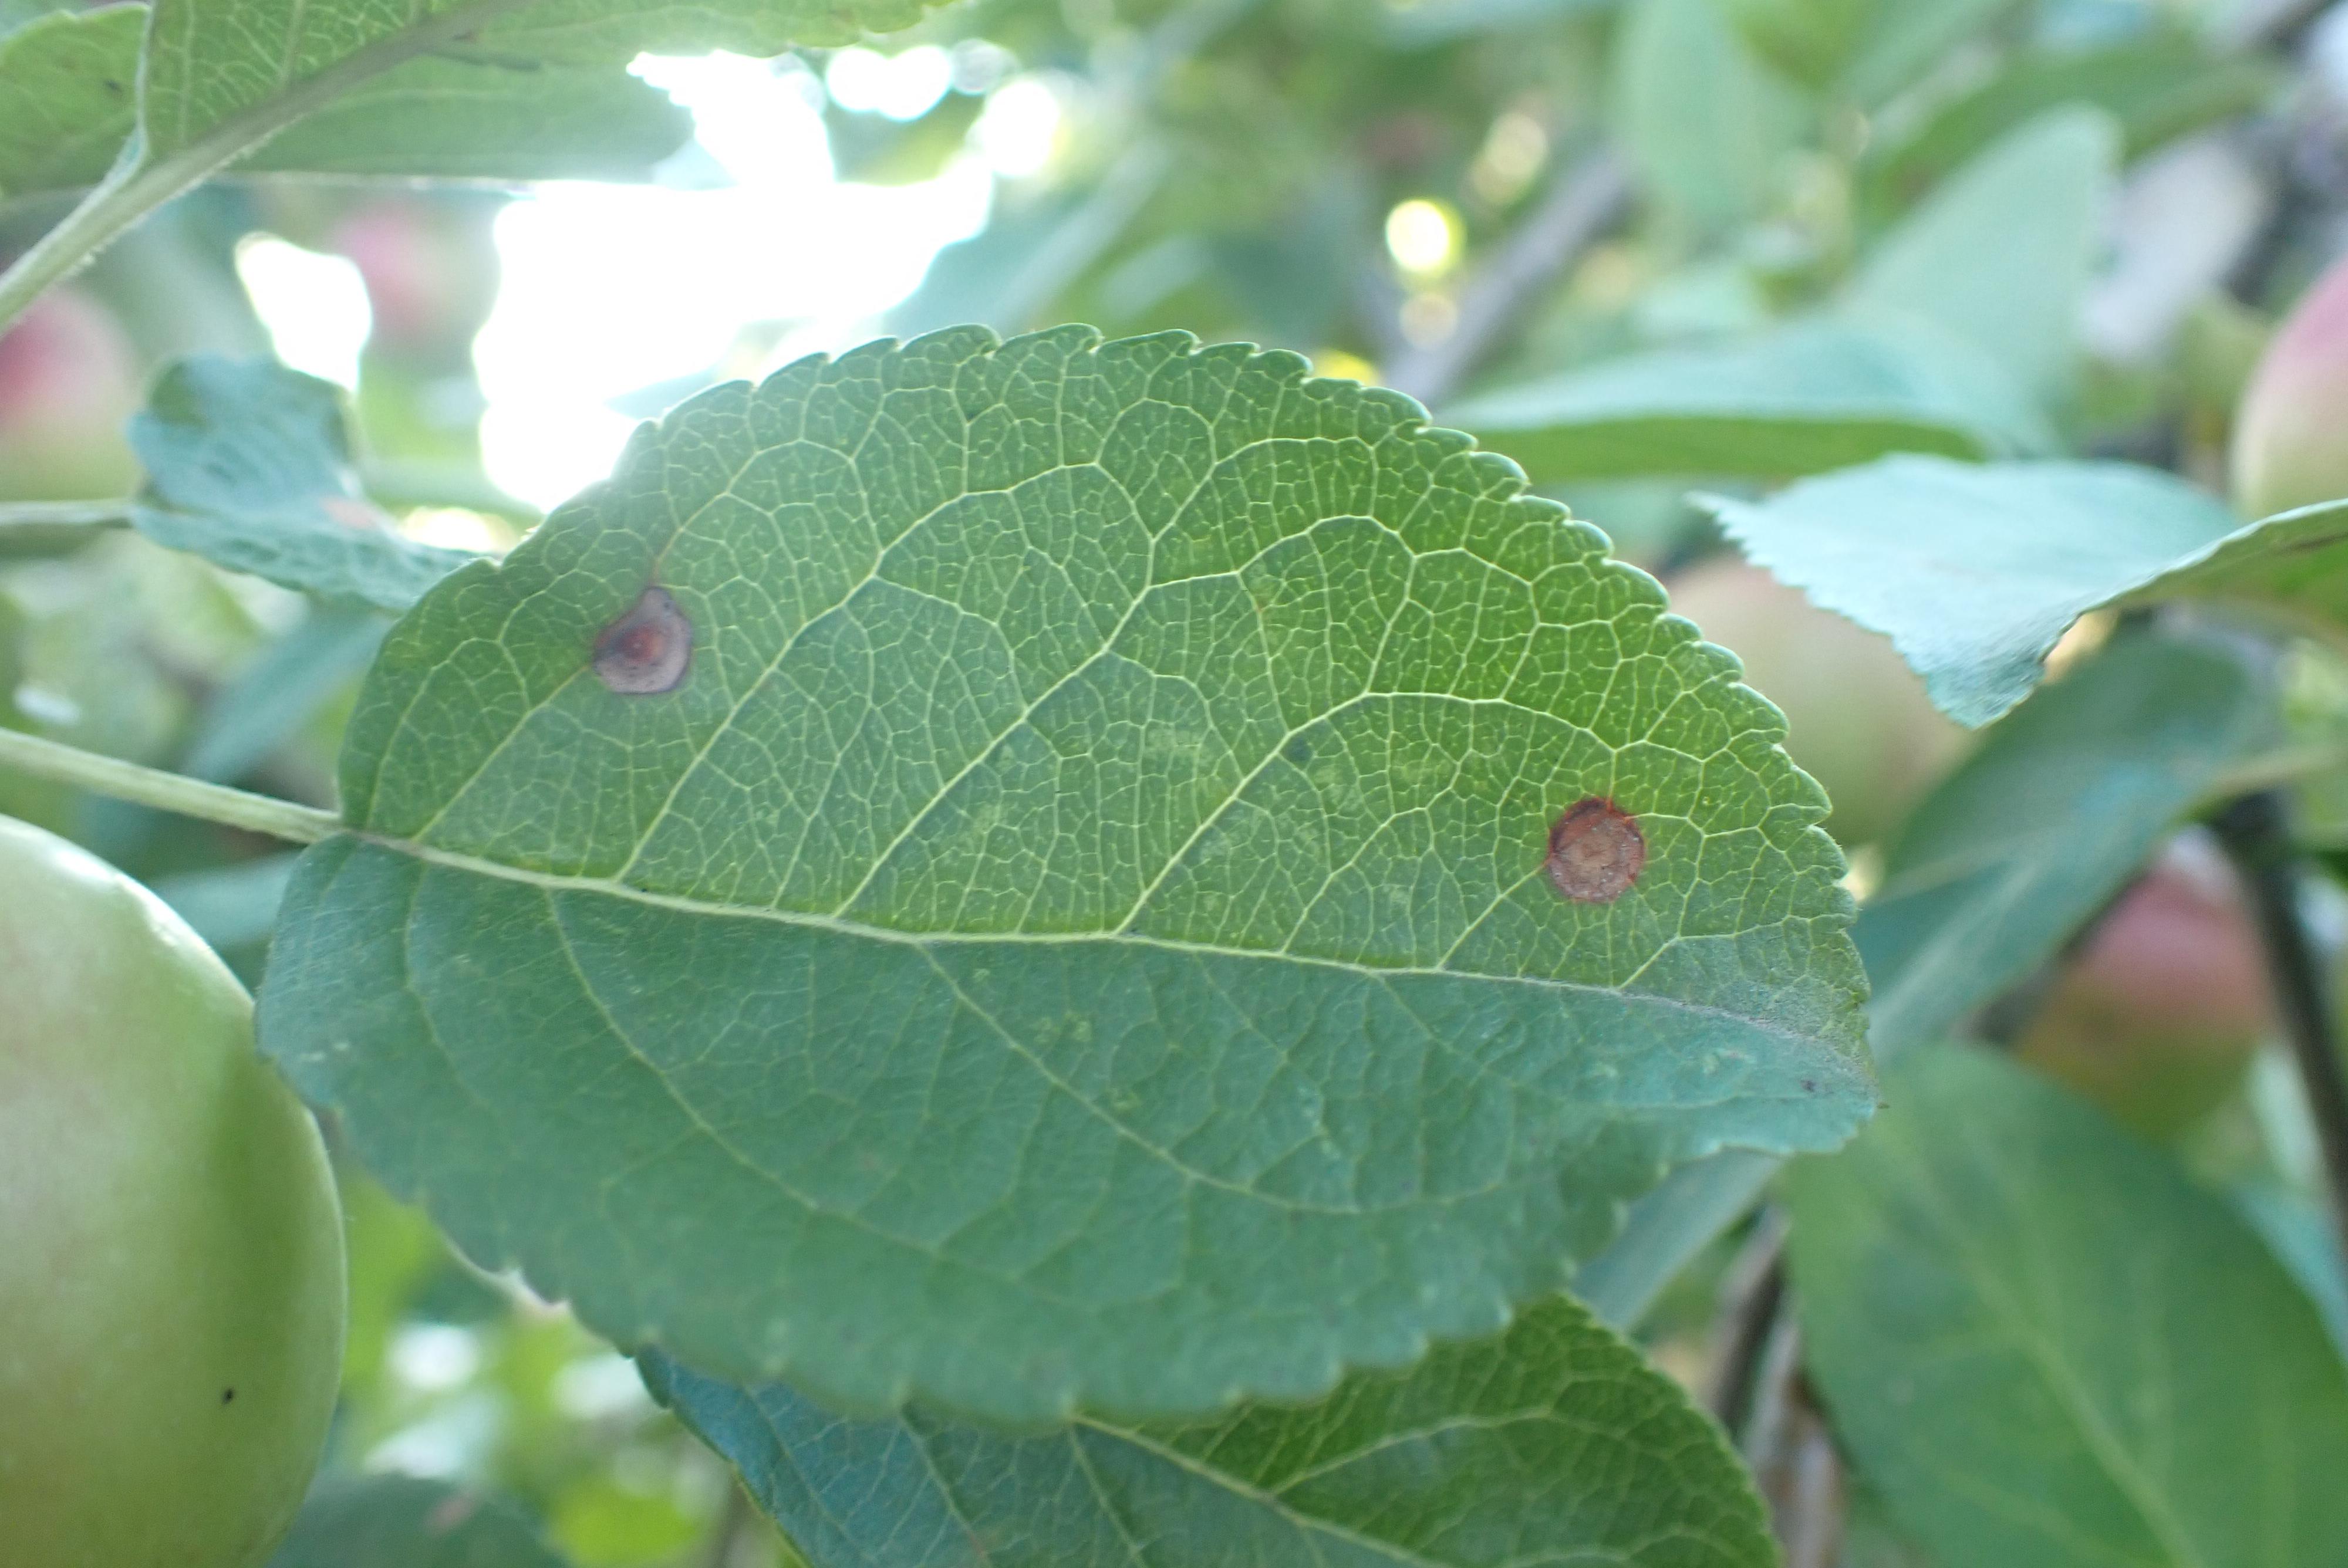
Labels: frog_eye_leaf_spot